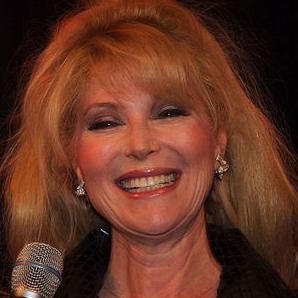
Age: 54